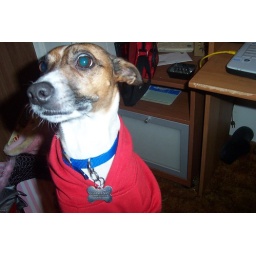
This is Jasper in his red hoodie. He has more clothes than I do... NO LIE!!